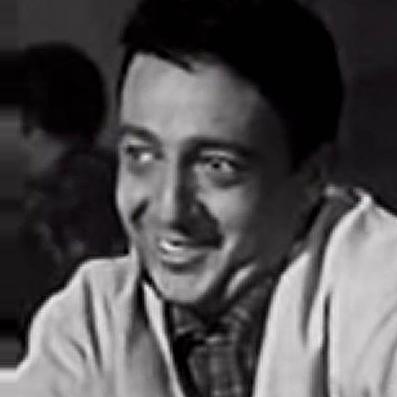
Age: 32